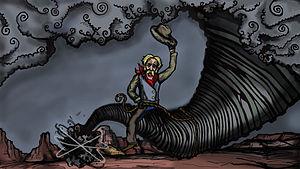
Pecos Bill est un cow-boy américain apocryphe immortalisé dans de nombreuses légendes et histoires du far-west américain durant la période de l'expansion vers l'Ouest du territoire américain.